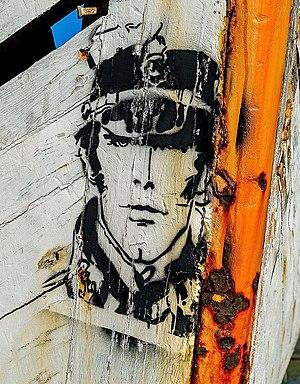
Corto Maltese est une série de bande dessinée d'aventures, nommée d'après le personnage Corto Maltese, un marin aventurier. Elle a été créée par le dessinateur et scénariste italien Hugo Pratt en 1967. Cette série fait partie des bandes dessinées européennes les plus célèbres du XXᵉ siècle. Elle a été traduite en de nombreuses langues et adaptée en plusieurs films d'animation.